Mountain degu

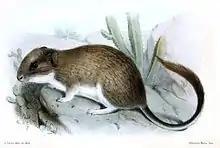
"O. gliroides" illustration by Joseph Smit, 1902

The mountain degu is a moderate sized rodent with a length of , including a tail of , and a bodyweight in the range . The hairs are long and silky. The upper surface is greyish-brown, the chin is pure white, and the underparts are white with a grey base to the hairs. There is a tuft of white hair in front of the large ears, which are clad in short grey hair. The slender tail is bi-coloured (dark above and pale below) and has a tuft of brown or ochre hairs at the tip. Juveniles have darker fur above and greyer underparts. Their tails are brownish with a dark brown or black tufted tip.